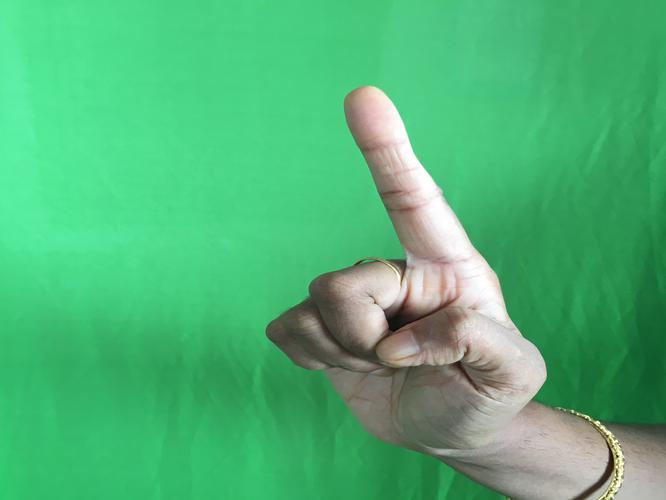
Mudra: Suchi
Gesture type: single_hand